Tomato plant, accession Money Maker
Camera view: tilt-top (135 deg); turntable rotation: 300 degrees
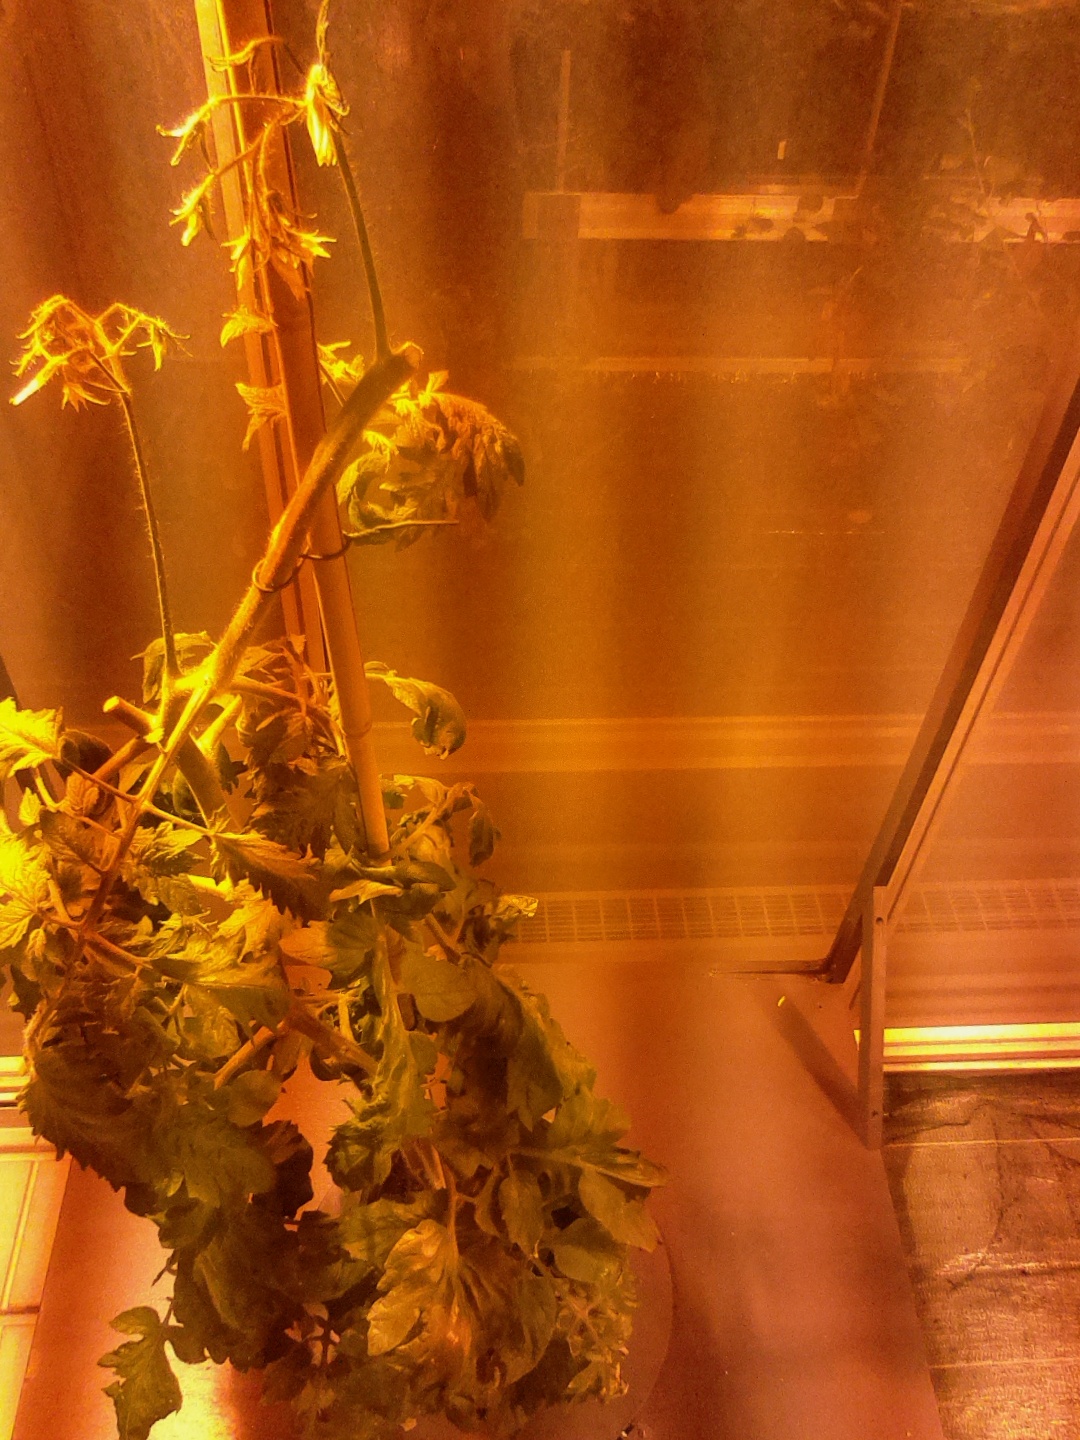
BBCH growth stage 73: 30%-40% of final fruit size